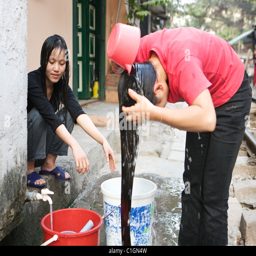
young girls wash their hair by the railway track that runs